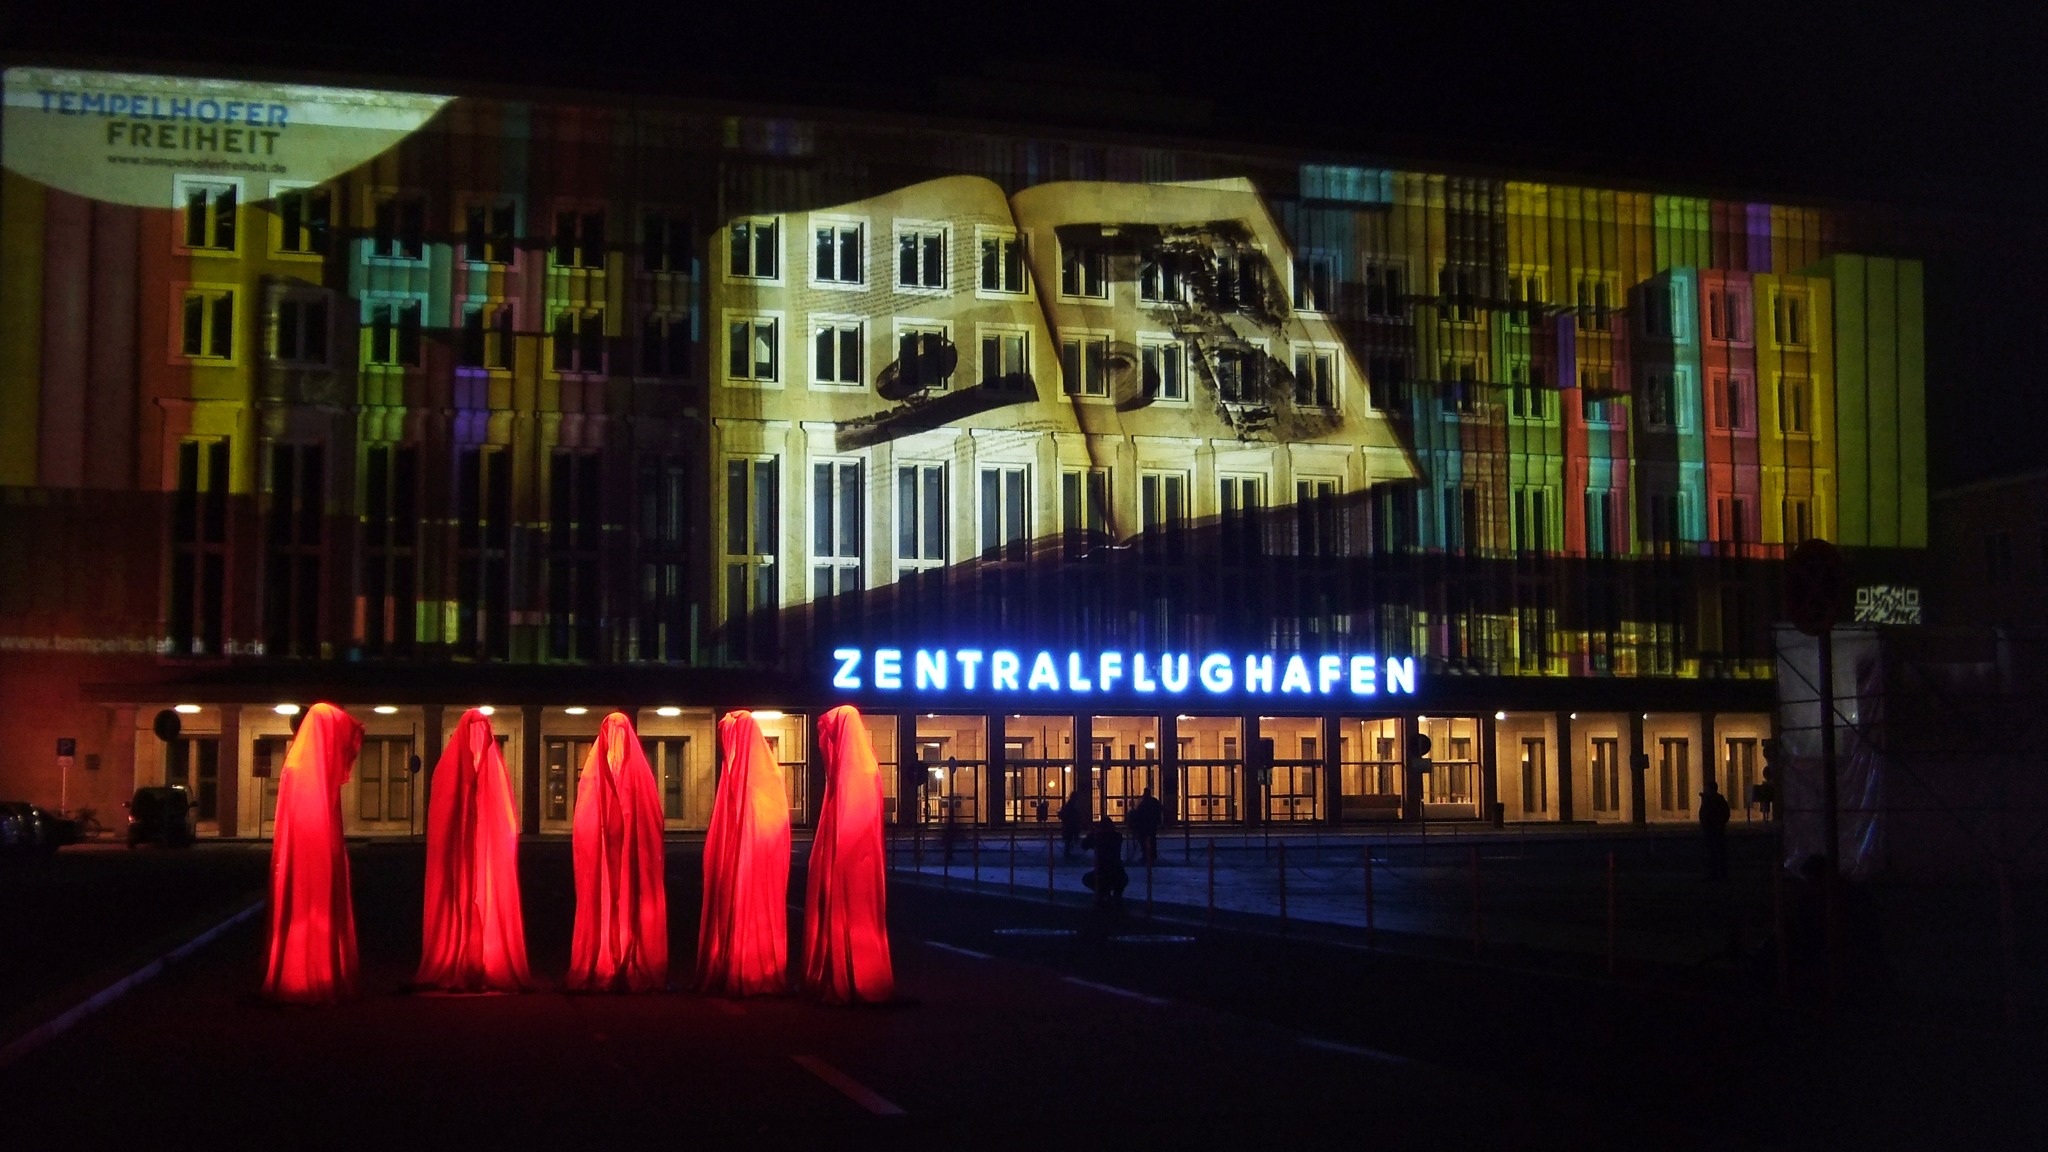
light, night, airport, stage, berlin, tempelhof, central airport